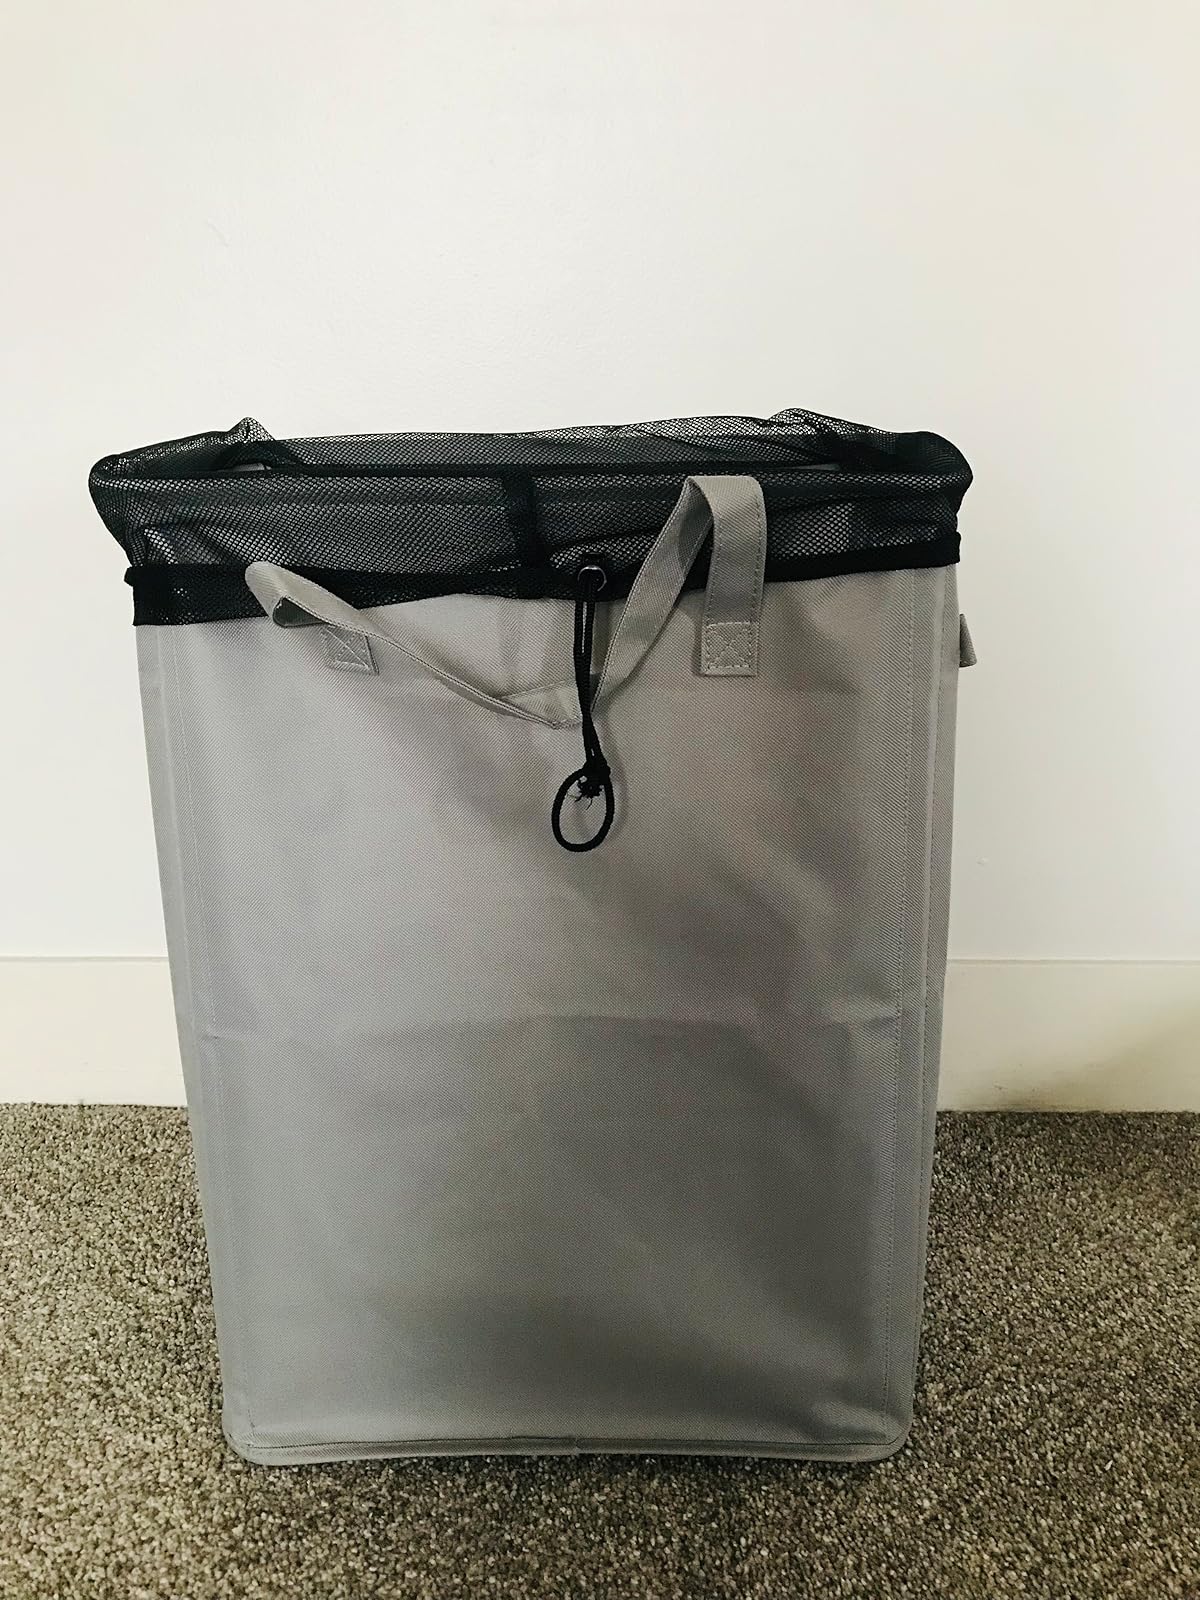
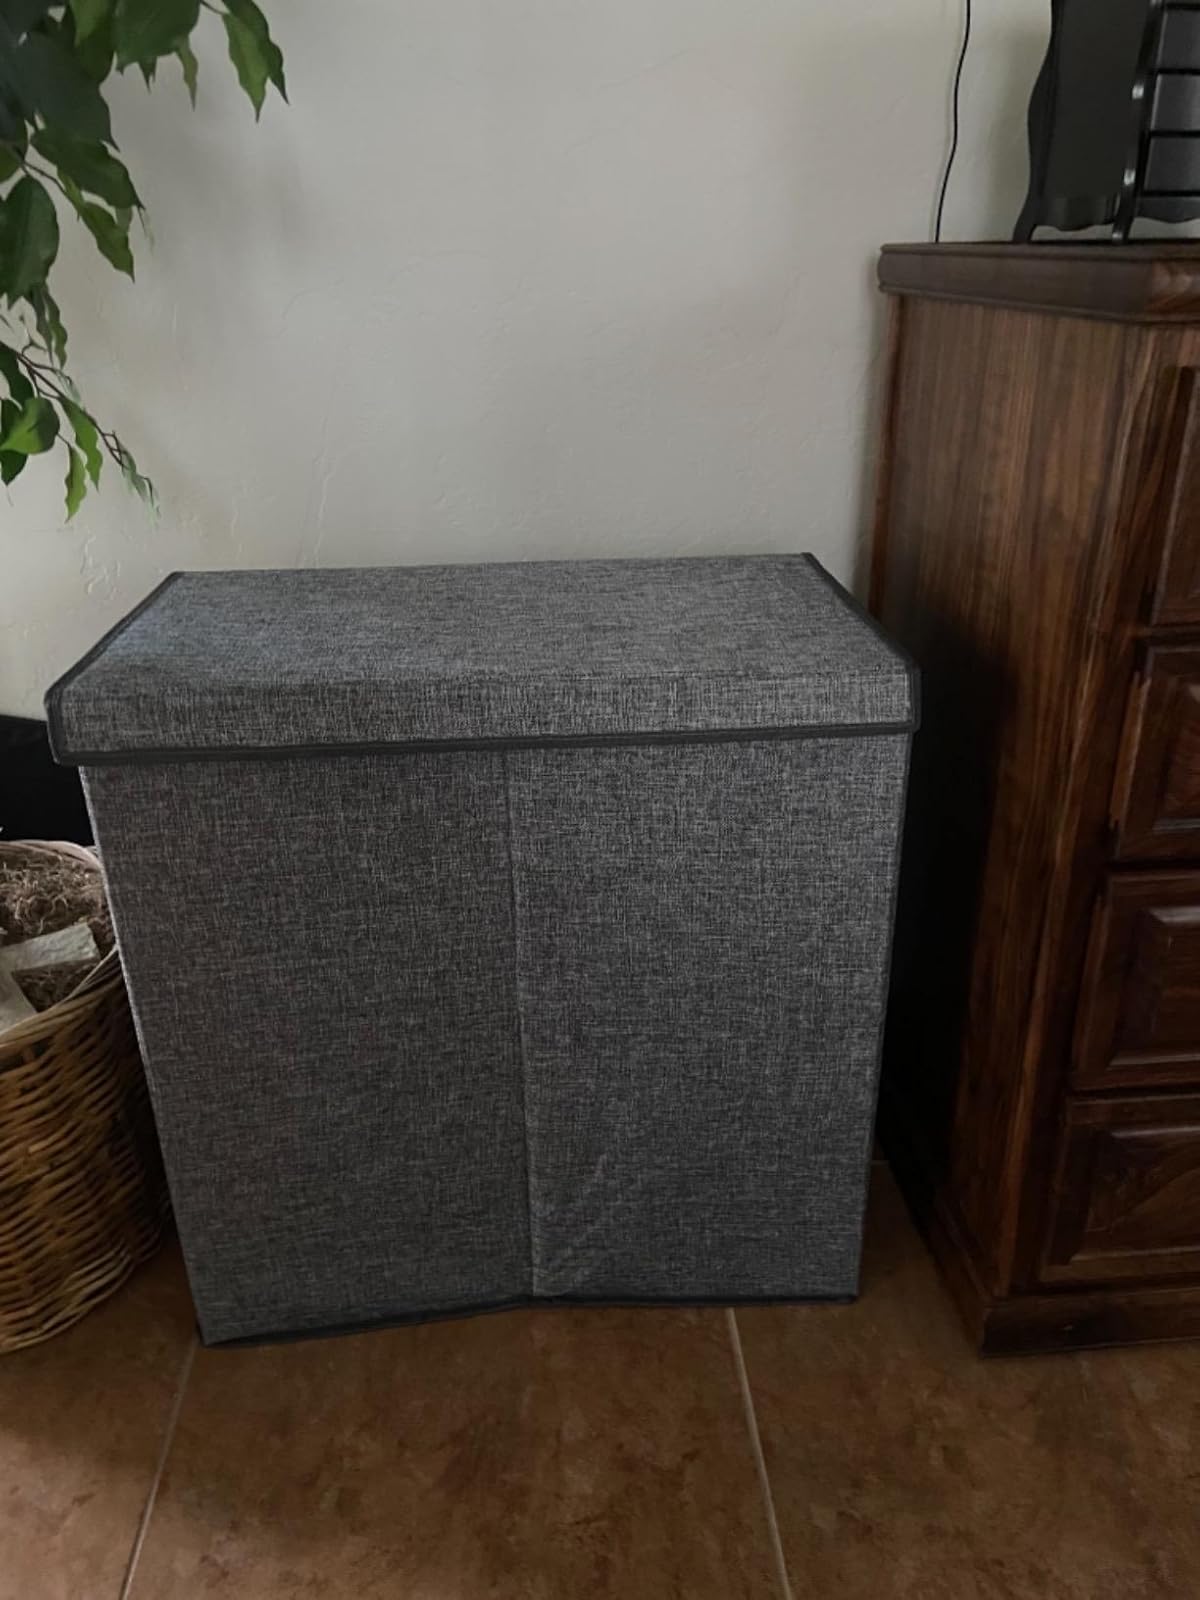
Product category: items_hamper
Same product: no